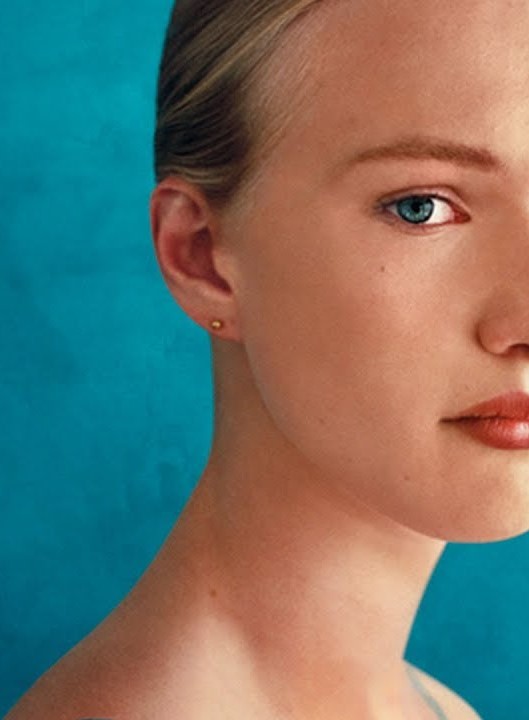
Gender: women